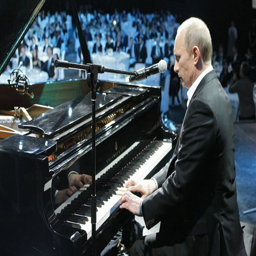
politician plays the piano at a charity concert .